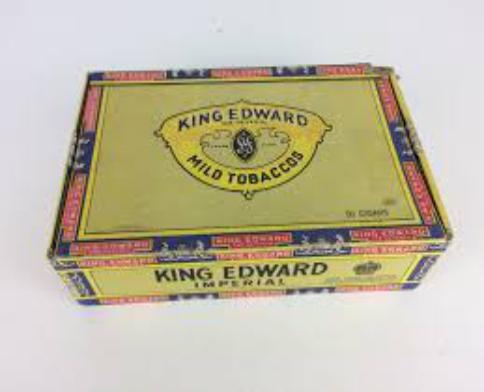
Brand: King Edward the Seventh
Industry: Necessities